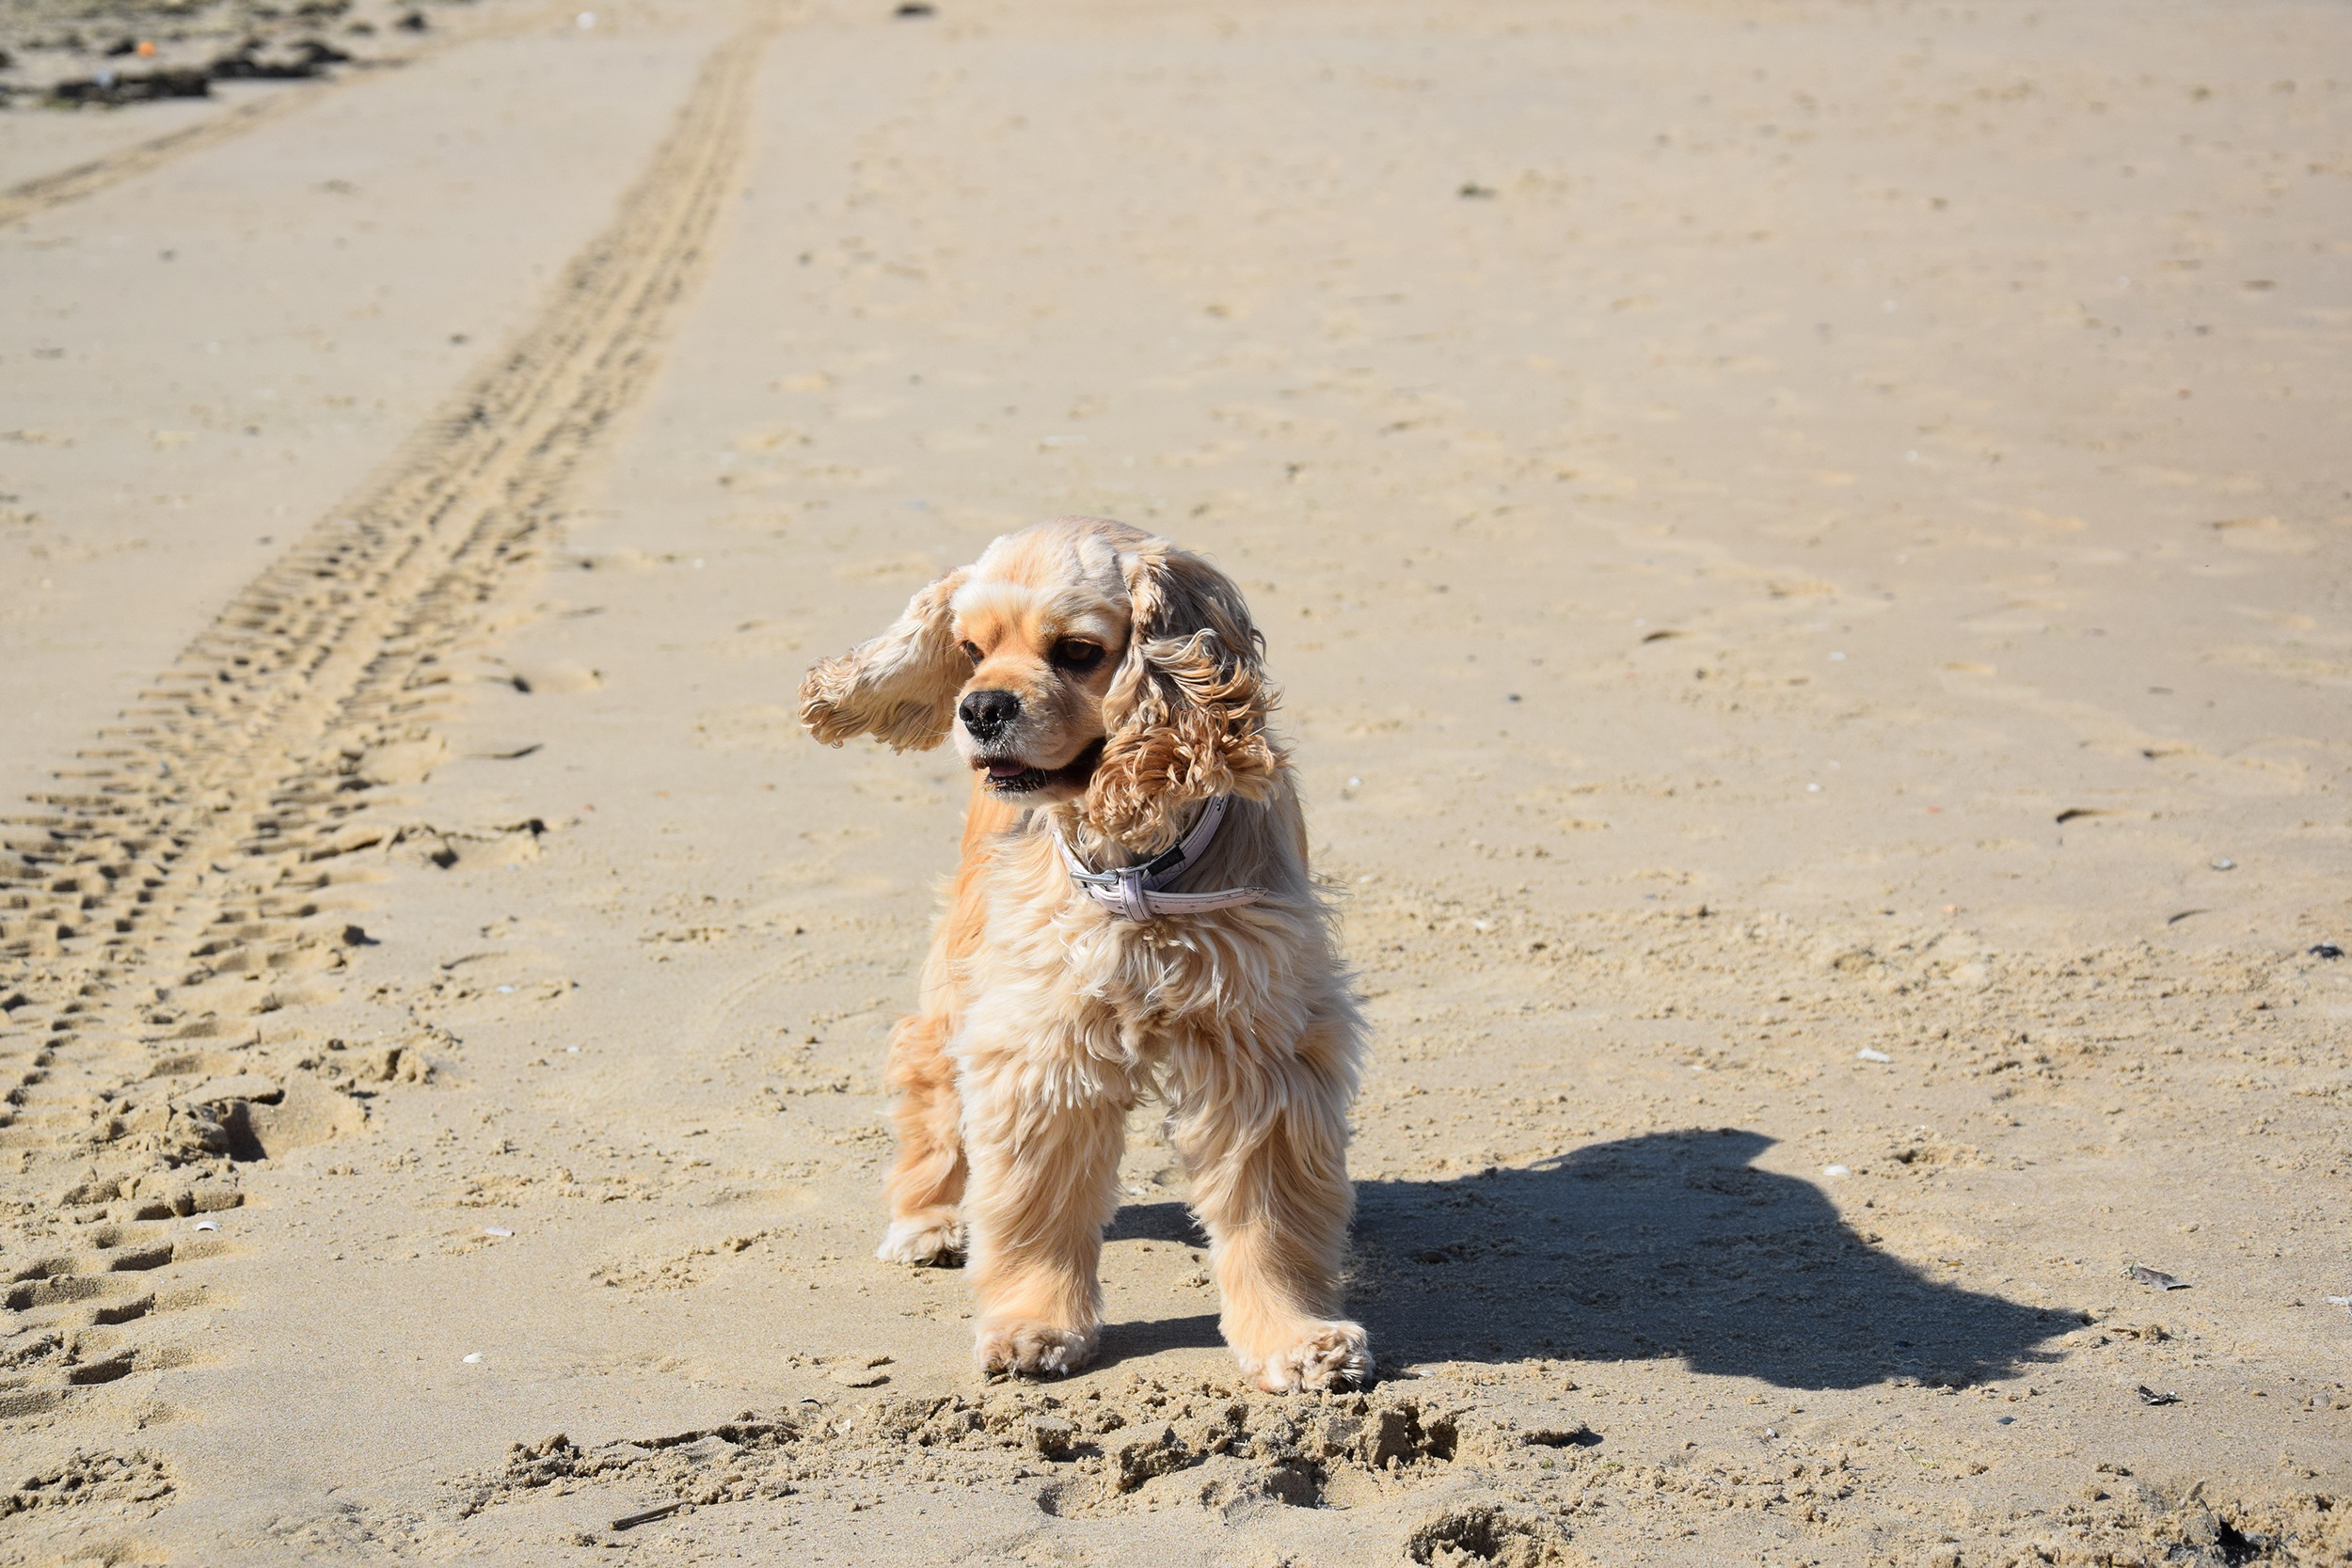
beach, sand, dog, mammal, spaniel, golden retriever, vertebrate, american cocker, setter, street dog, dog like mammal, dog crossbreeds